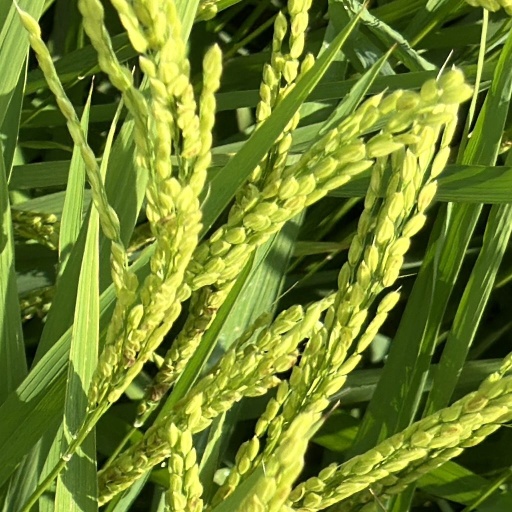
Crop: rice